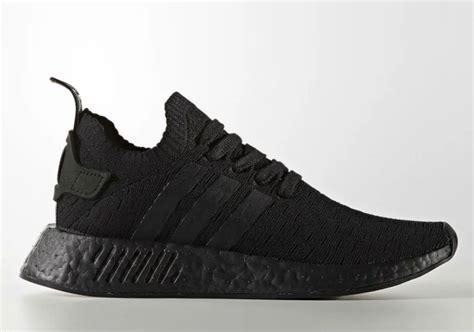
Brand: Adidas
Model: NMD R2